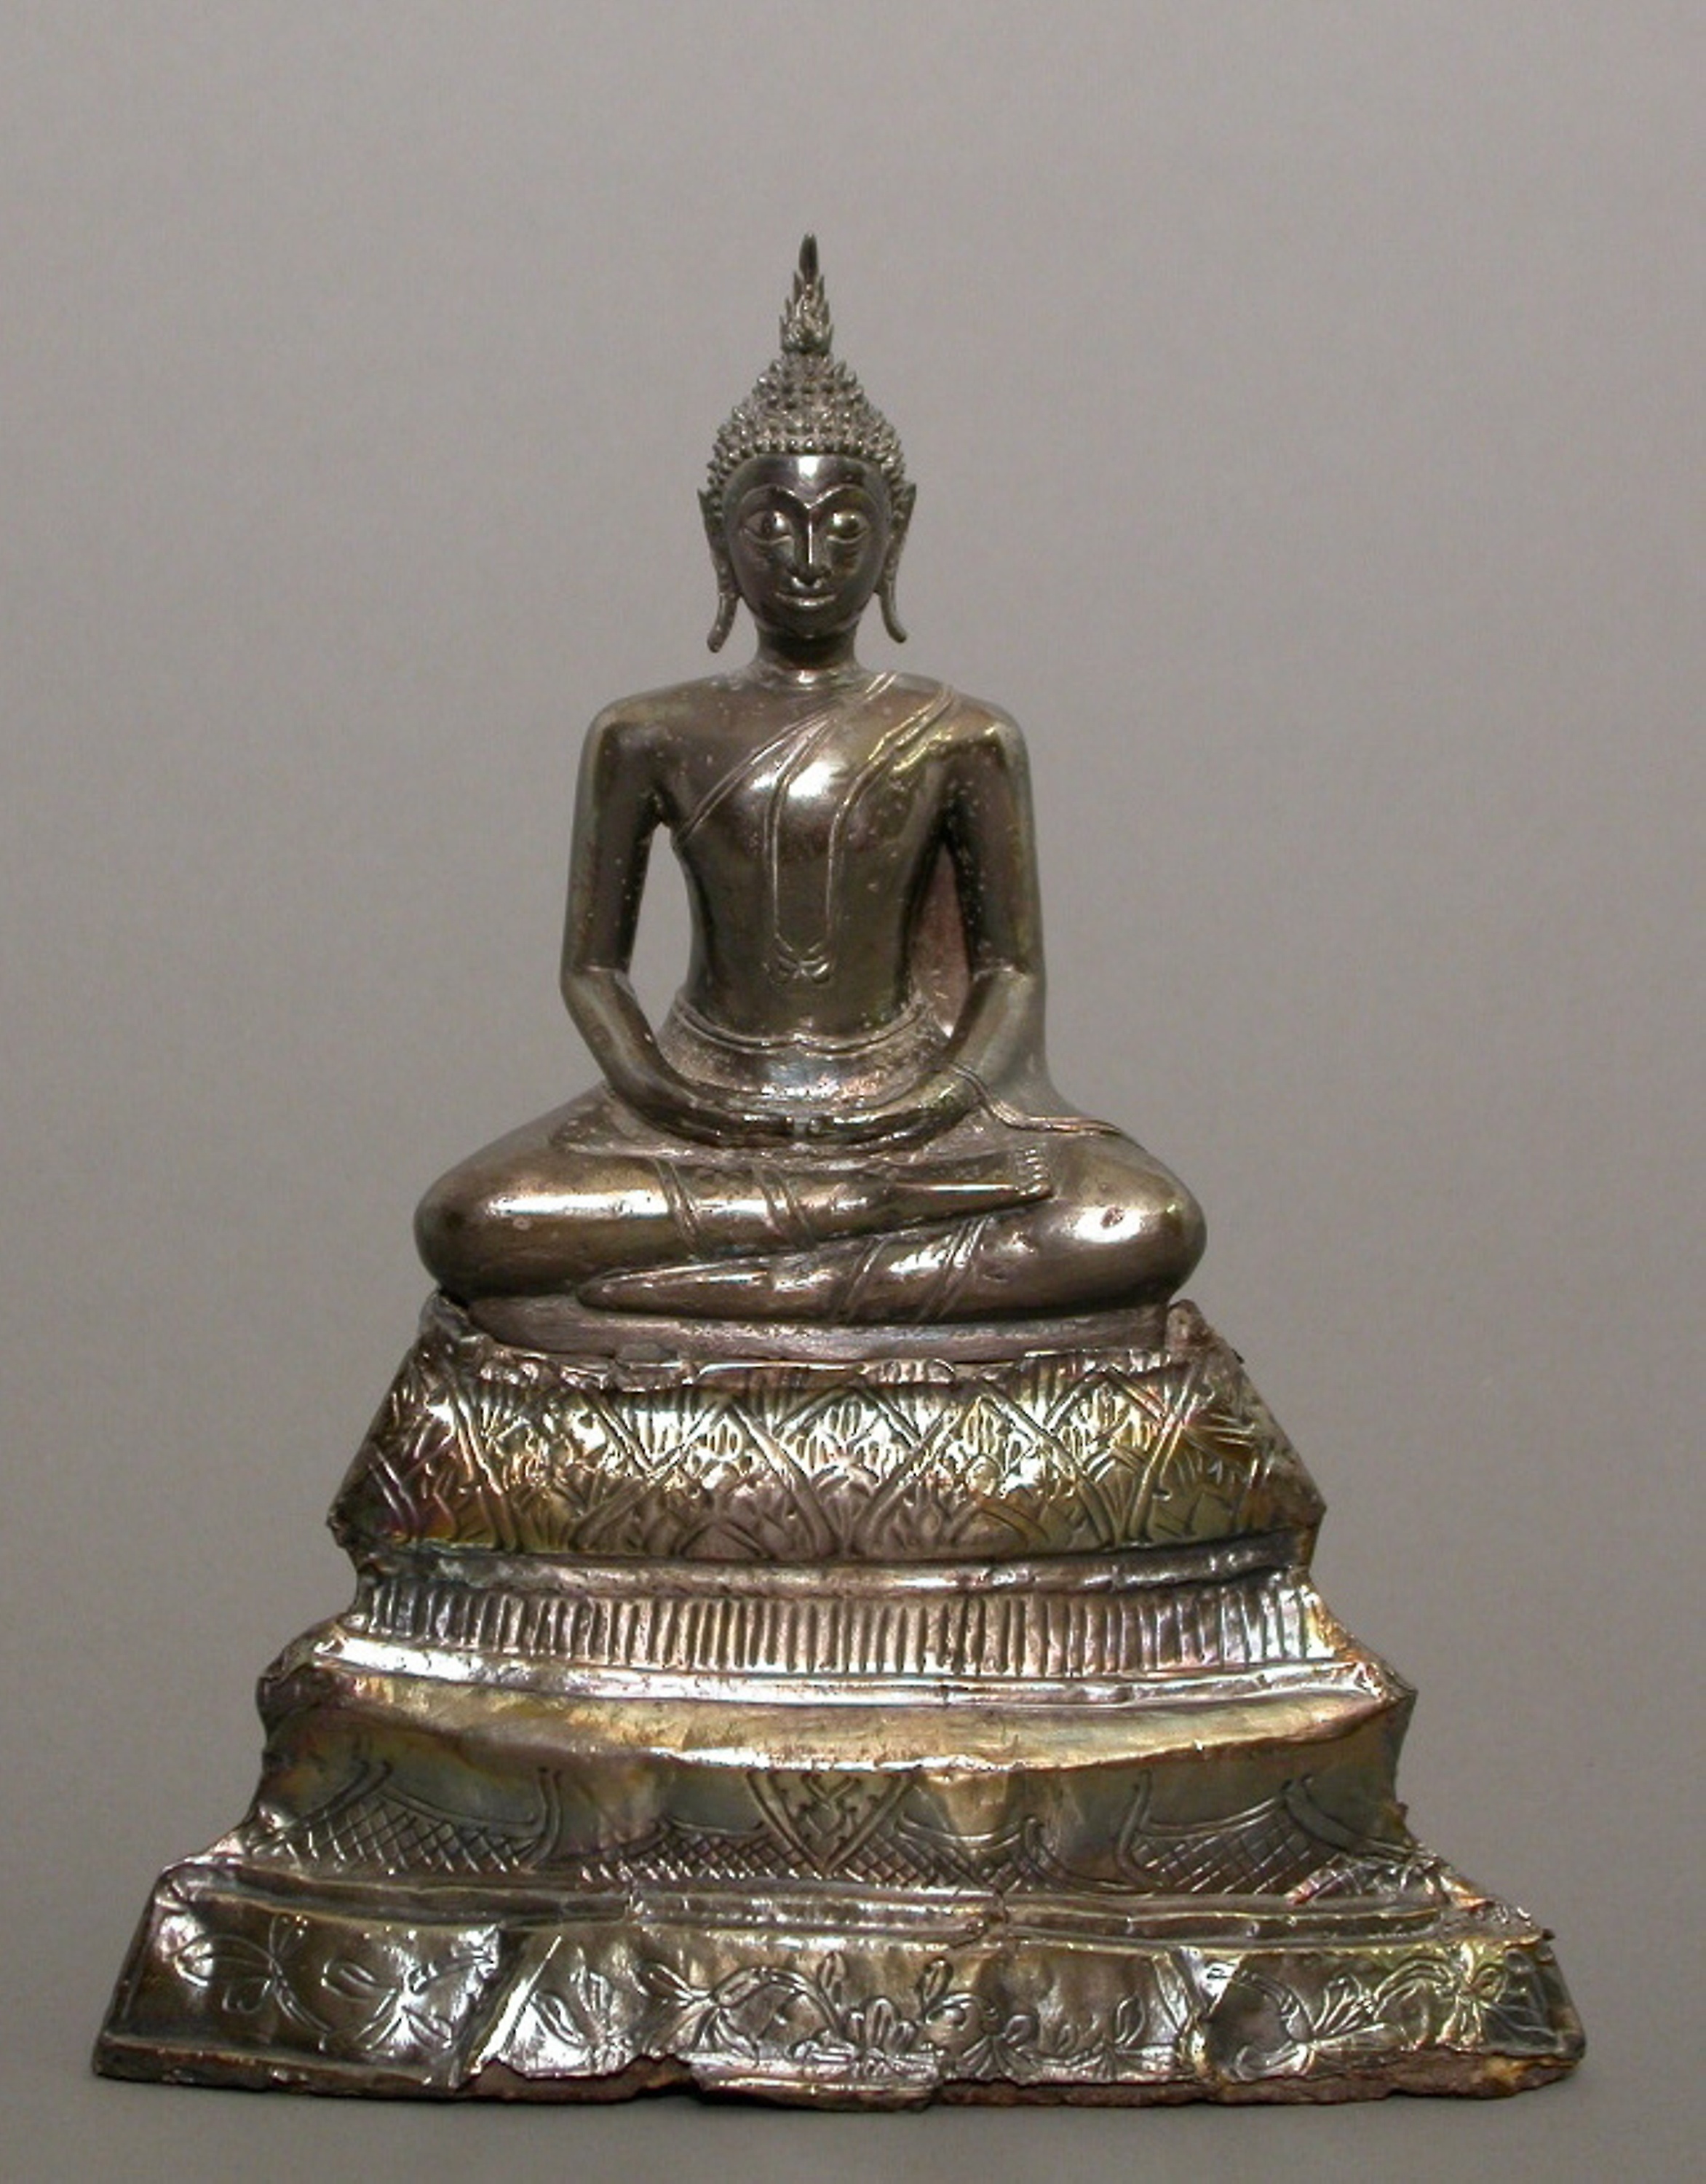
sculpture, statue, ghanta, metal, bronze, temple, classical sculpture, bronze sculpture, monument, place of worship, material, wat, brass, figurine